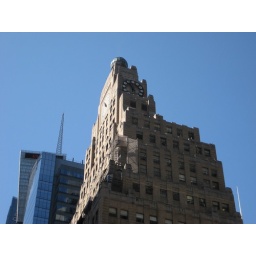
Paramount Building clock tower and glass globe sphere lantern in Times Square - New York City 2010 Architecture